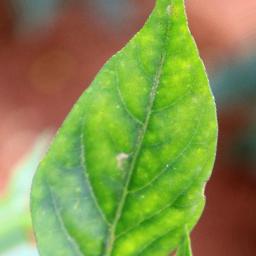
Label: healthy